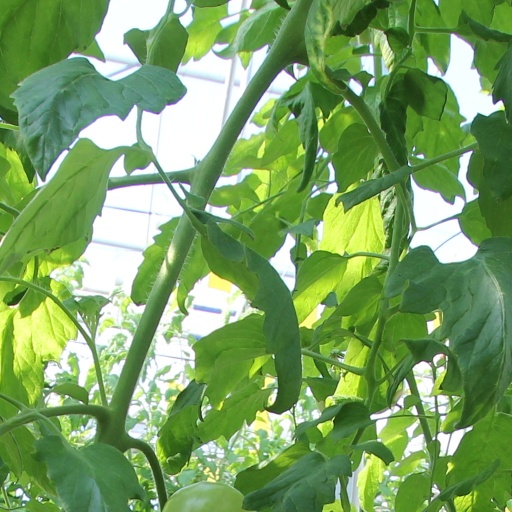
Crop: tomato